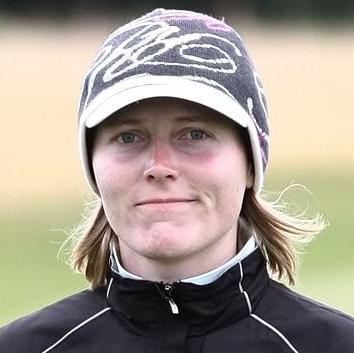
Age: 26